Wildlife rehabilitation

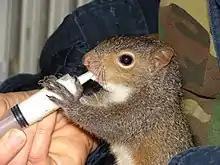
A rescued baby eastern gray squirrel being fed using a syringe

Wildlife rehabilitation is the process of caring for injured, sick, orphaned, or displaced wild animals with the goal of releasing them back into their natural habitat. It involves medical treatment, temporary housing, and specialized care for a variety of species, from birds and mammals to reptiles and amphibians. Wildlife rehabilitation combines veterinary science, wildlife conservation, and animal welfare to ensure that animals have the best chance for recovery and survival after facing challenges such as injury, disease, or human interference.